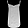
Label: T - shirt / top